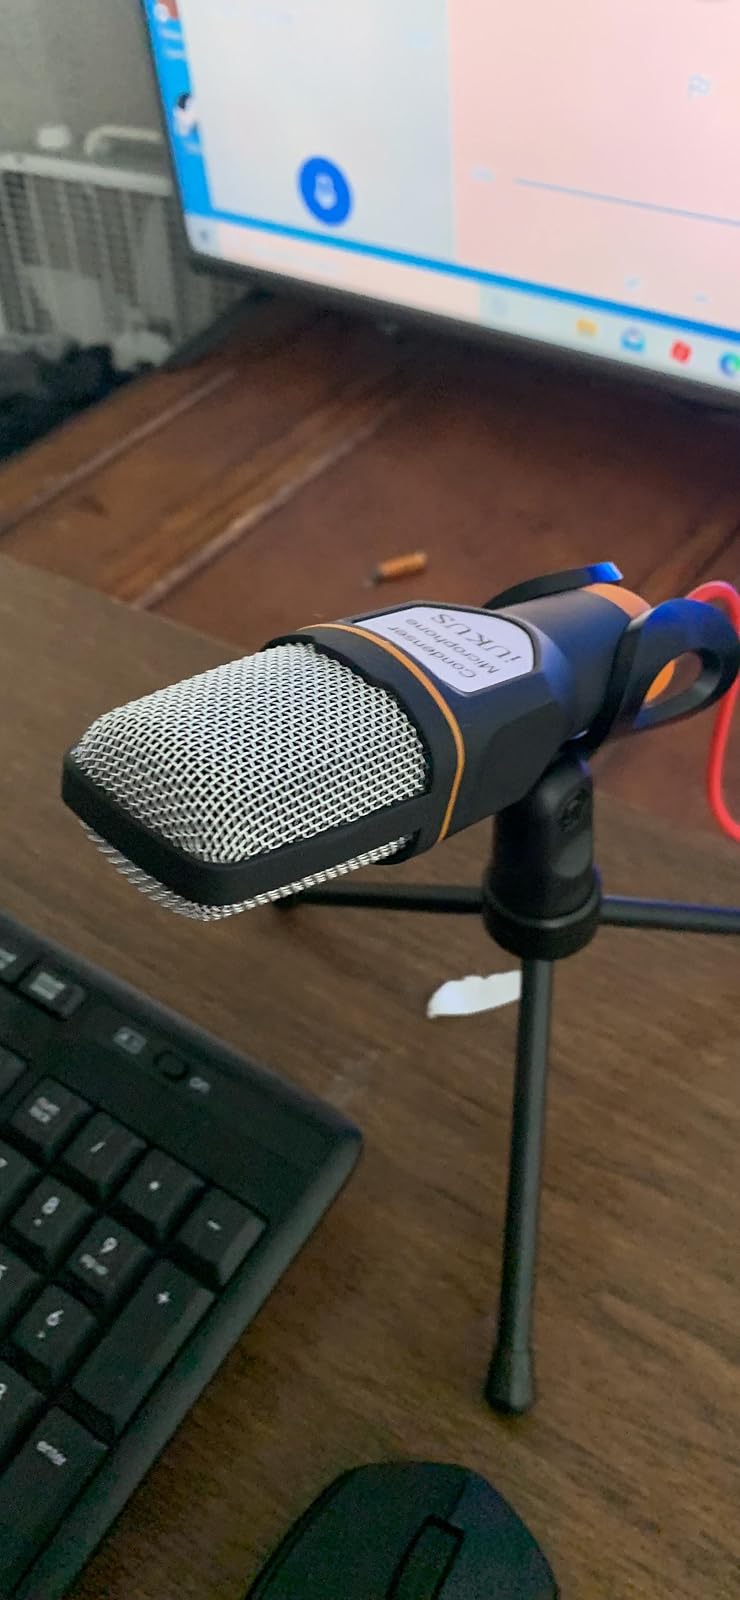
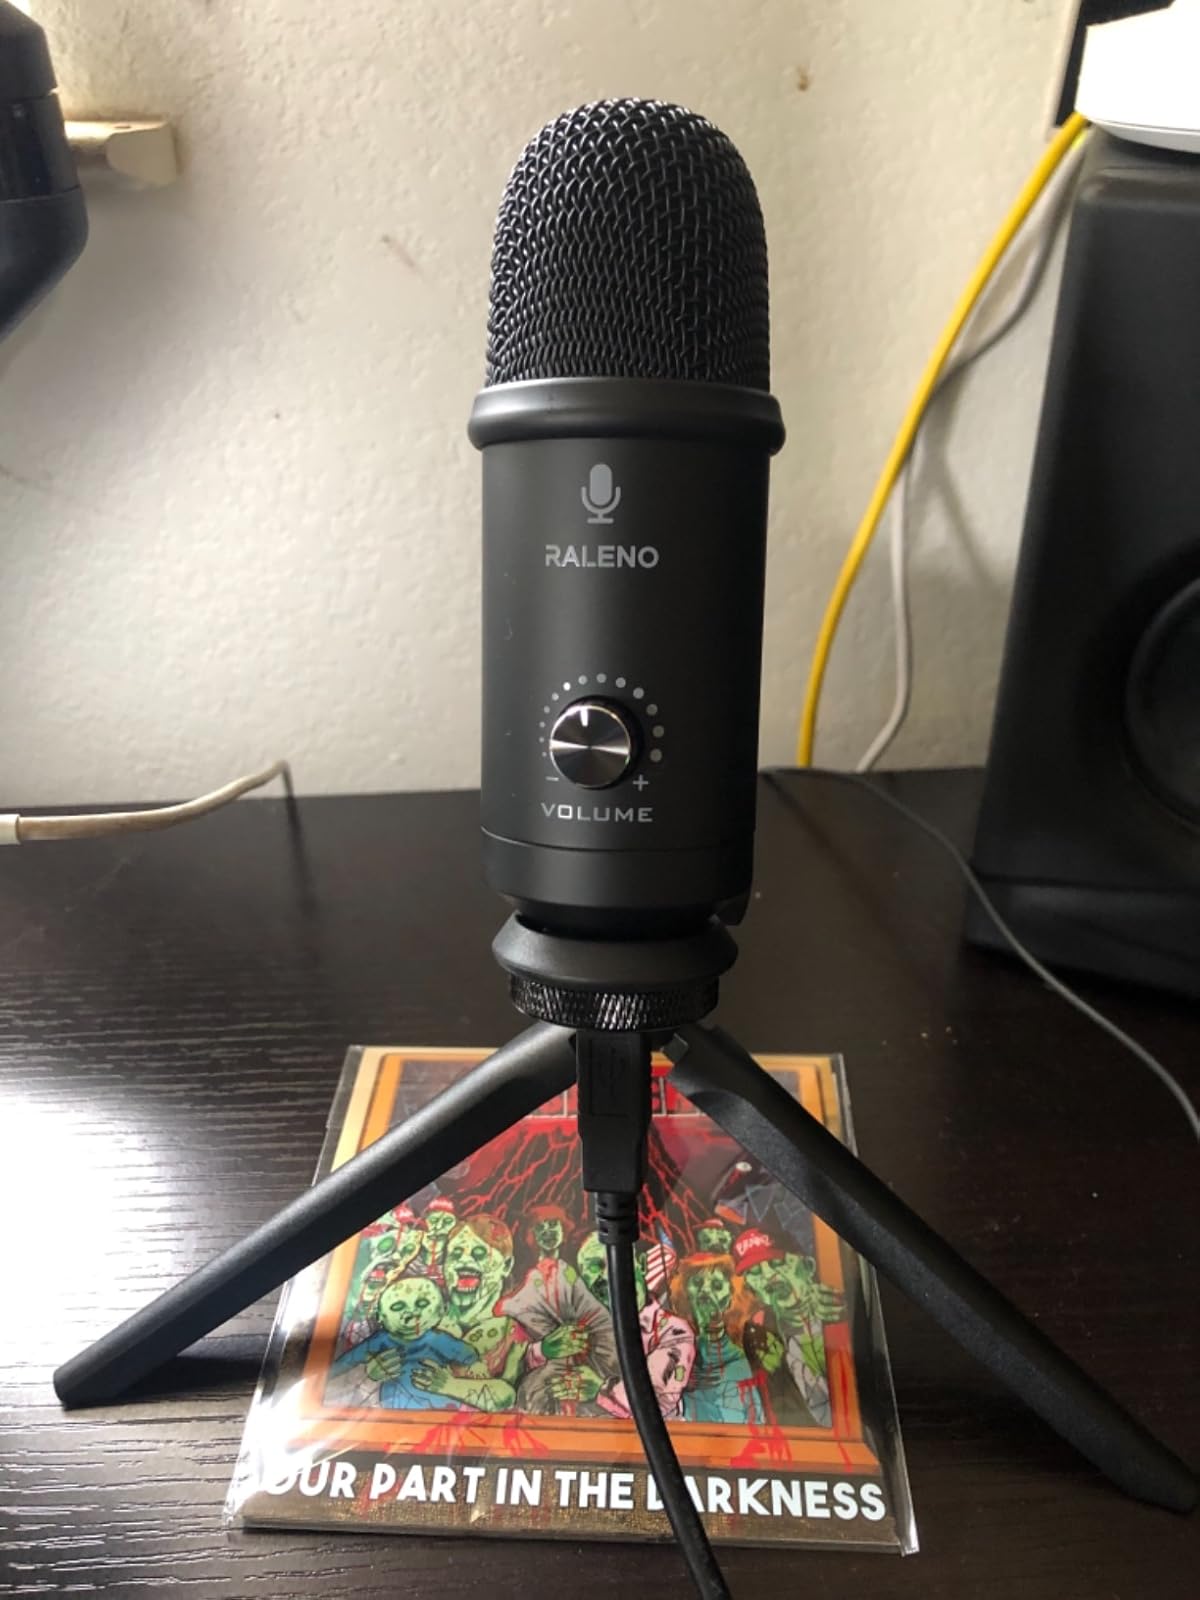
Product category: microphone
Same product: no